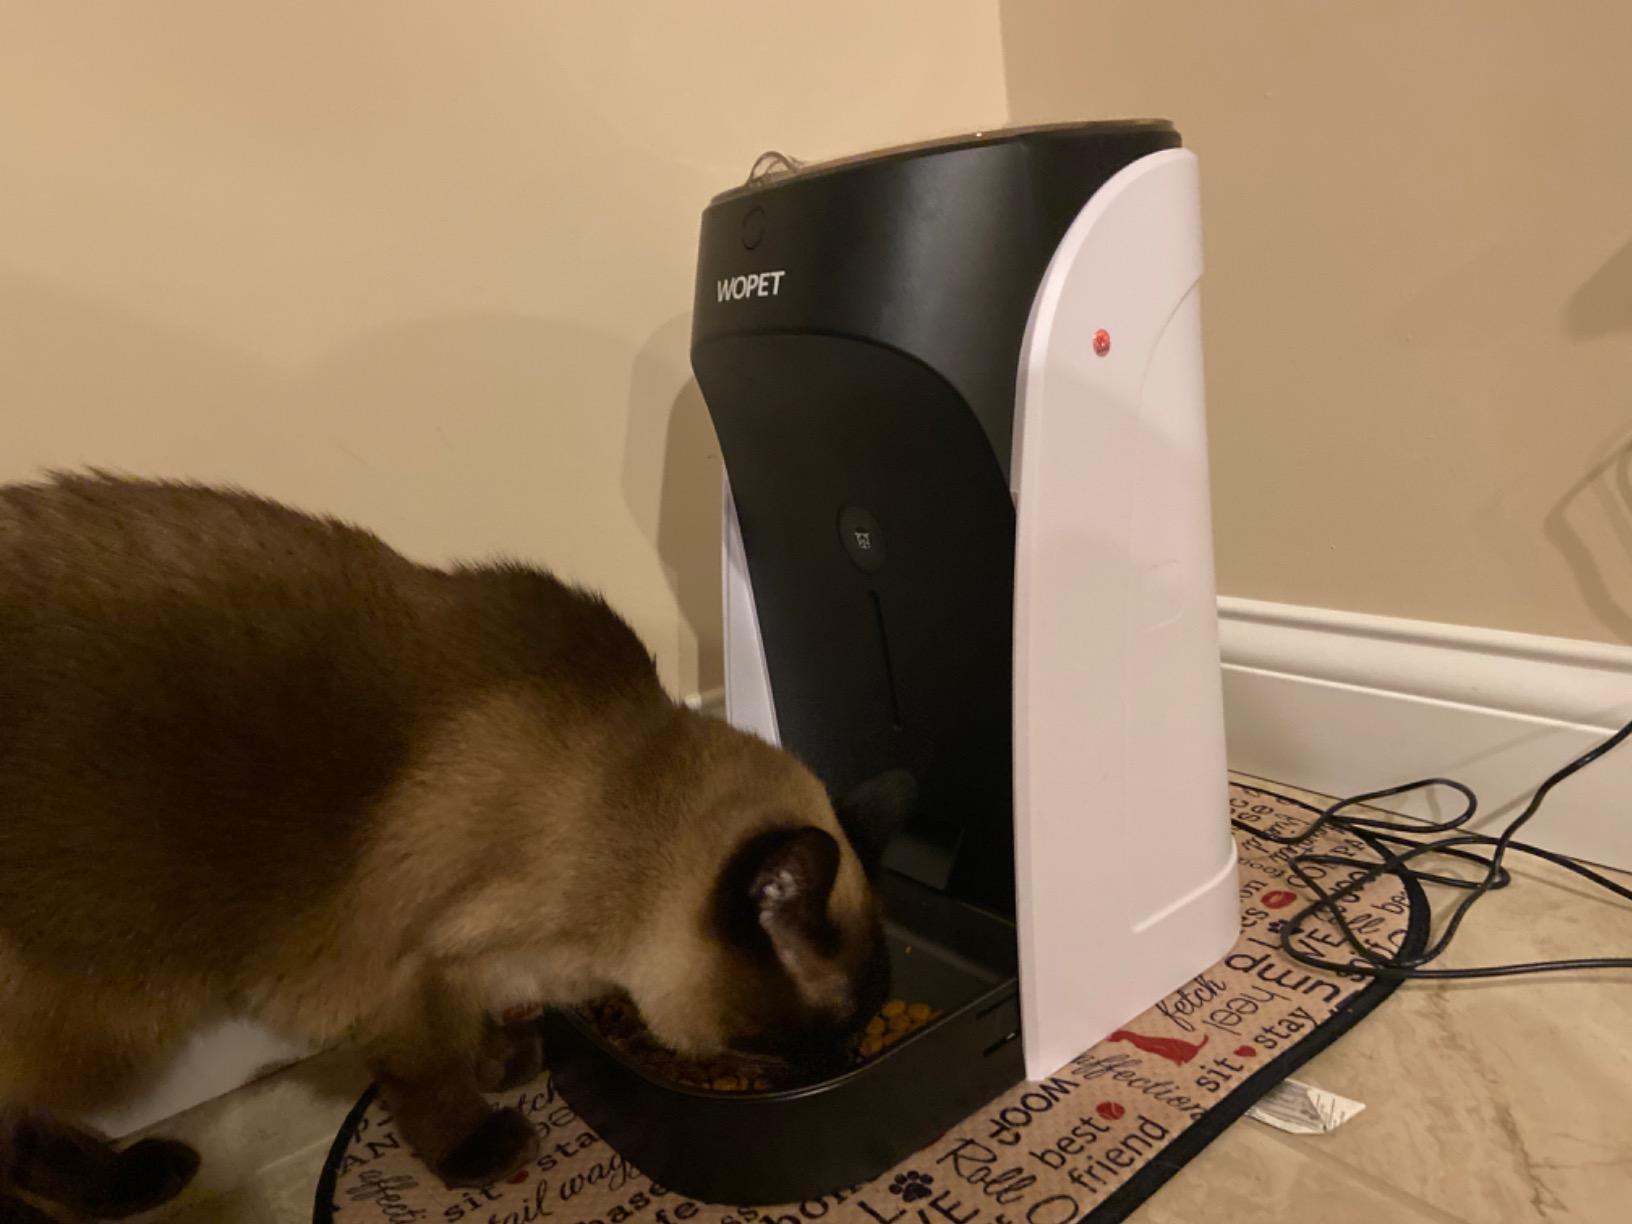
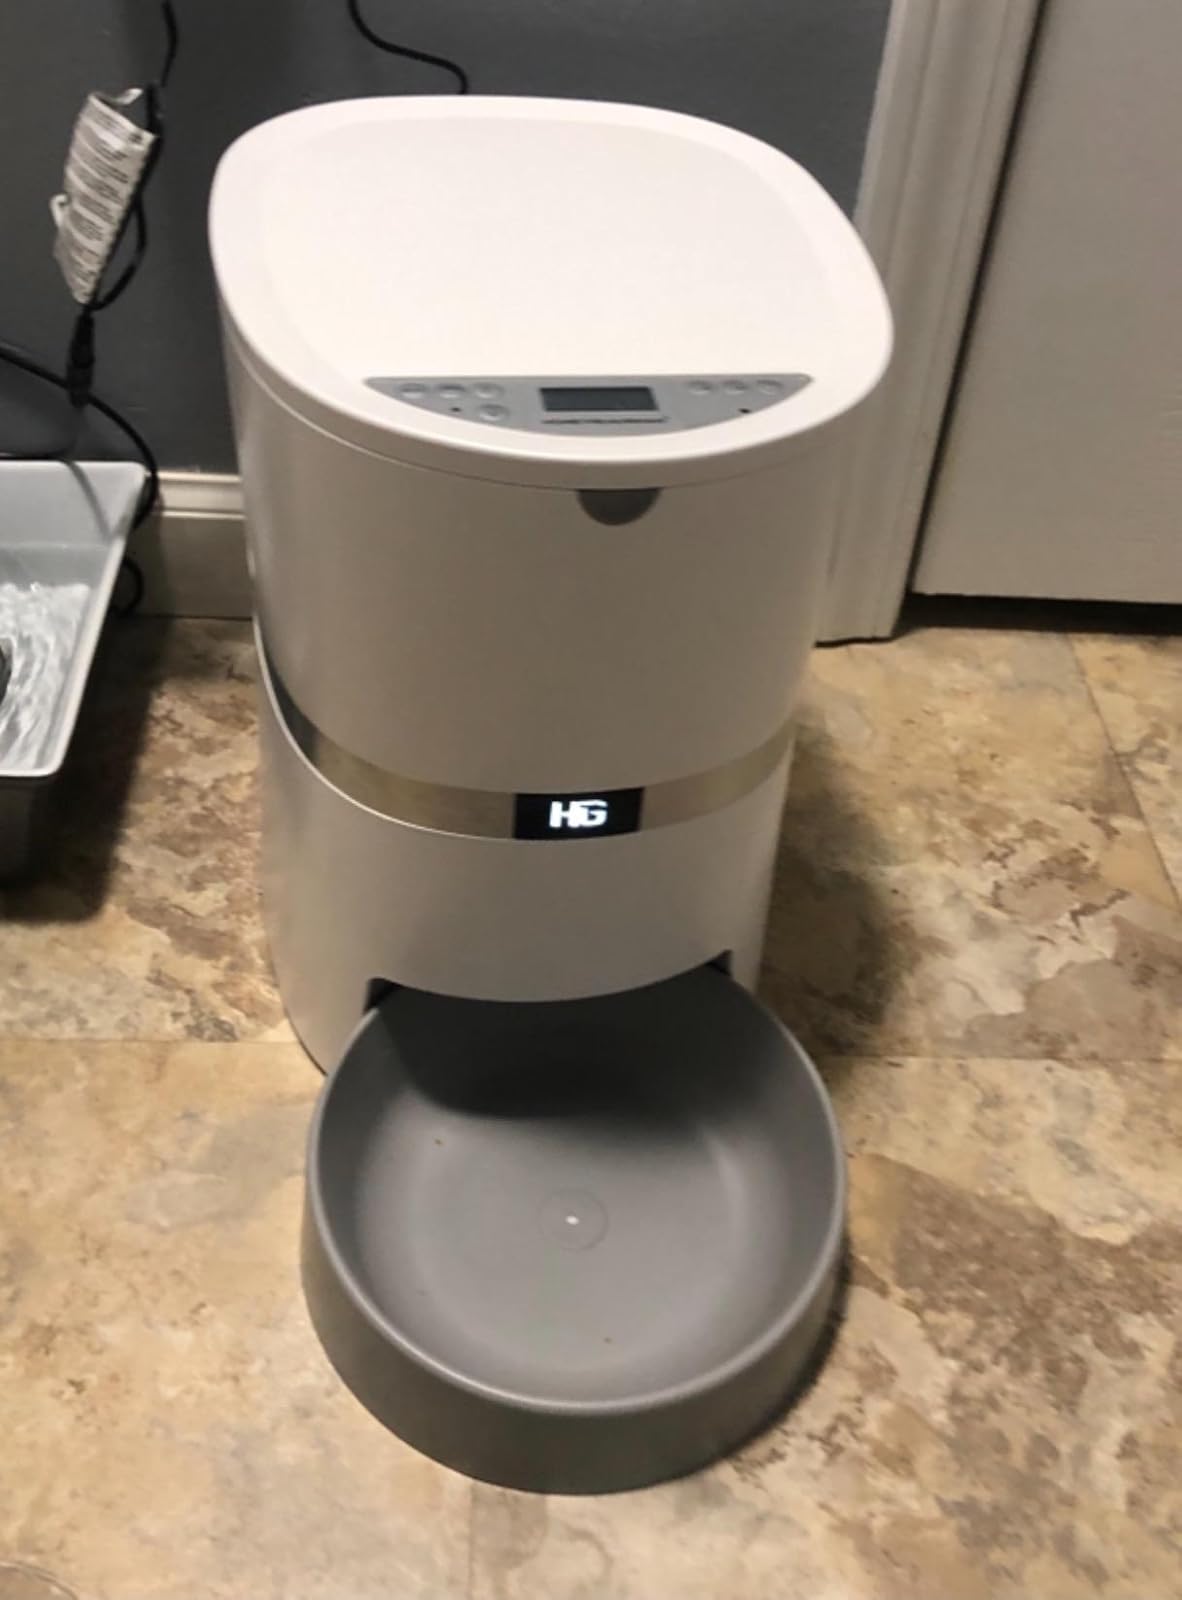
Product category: items_feeder
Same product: no